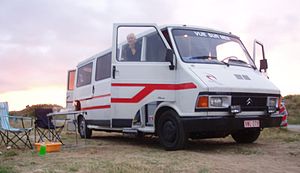
Citroën C35
Citroën C35 (1980−1991)
Citroën C35 var en varebil udviklet sideløbende med Fiat 242 og bygget af Fiat i Italien fra efteråret 1973 til sommeren 1987, og herefter af Chausson i Frankrig fra sommeren 1987 til starten af 1991.